Cosco Busan oil spill

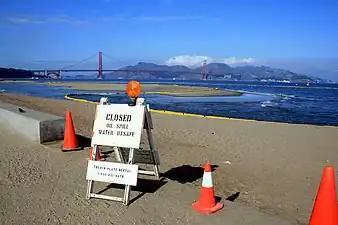
Containment booms languish about the shores and wetlands of Crissy Field.

The tidal mechanics of San Francisco Bay caused the spill to spread rapidly, affecting a large area of the California North Coast, including the Golden Gate National Recreation Area, Ocean Beach and the Marin Headlands.